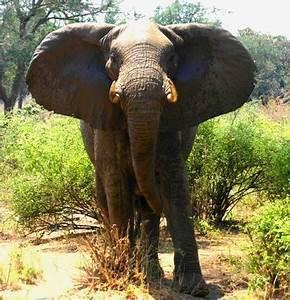
elephant